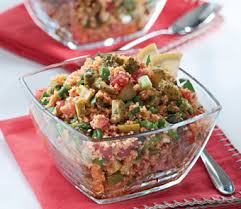
Yemek: kisir